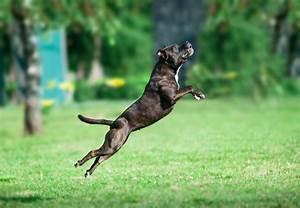
dog